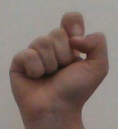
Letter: fa